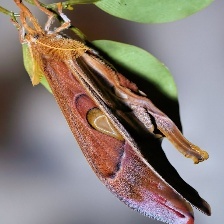
Species: HERCULES MOTH